Jan Brueghel the Elder

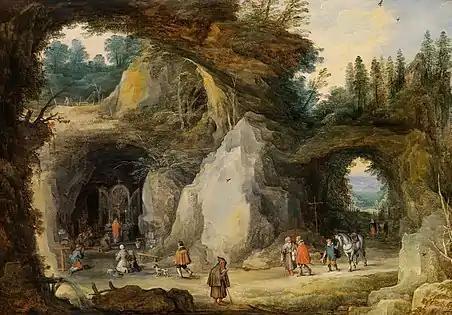
"Mountain Landscape with Pilgrims in a Grotto Chapel", with Joos de Momper (II)

He enjoyed the protection of Cardinal Ascanio Colonna. In Rome he also met Cardinal Federico Borromeo, who played an important role in the Counter-Reformation and was also an avid art collector. The Cardinal became Brueghel's lifelong friend and patron. Brueghel took up residence in Borromeo's Palazzo Vercelli. When Borromeo became archbishop of Milan in June 1595, Brueghel followed him and became part of the Cardinal's household. He produced many landscape and flower paintings for the Cardinal.